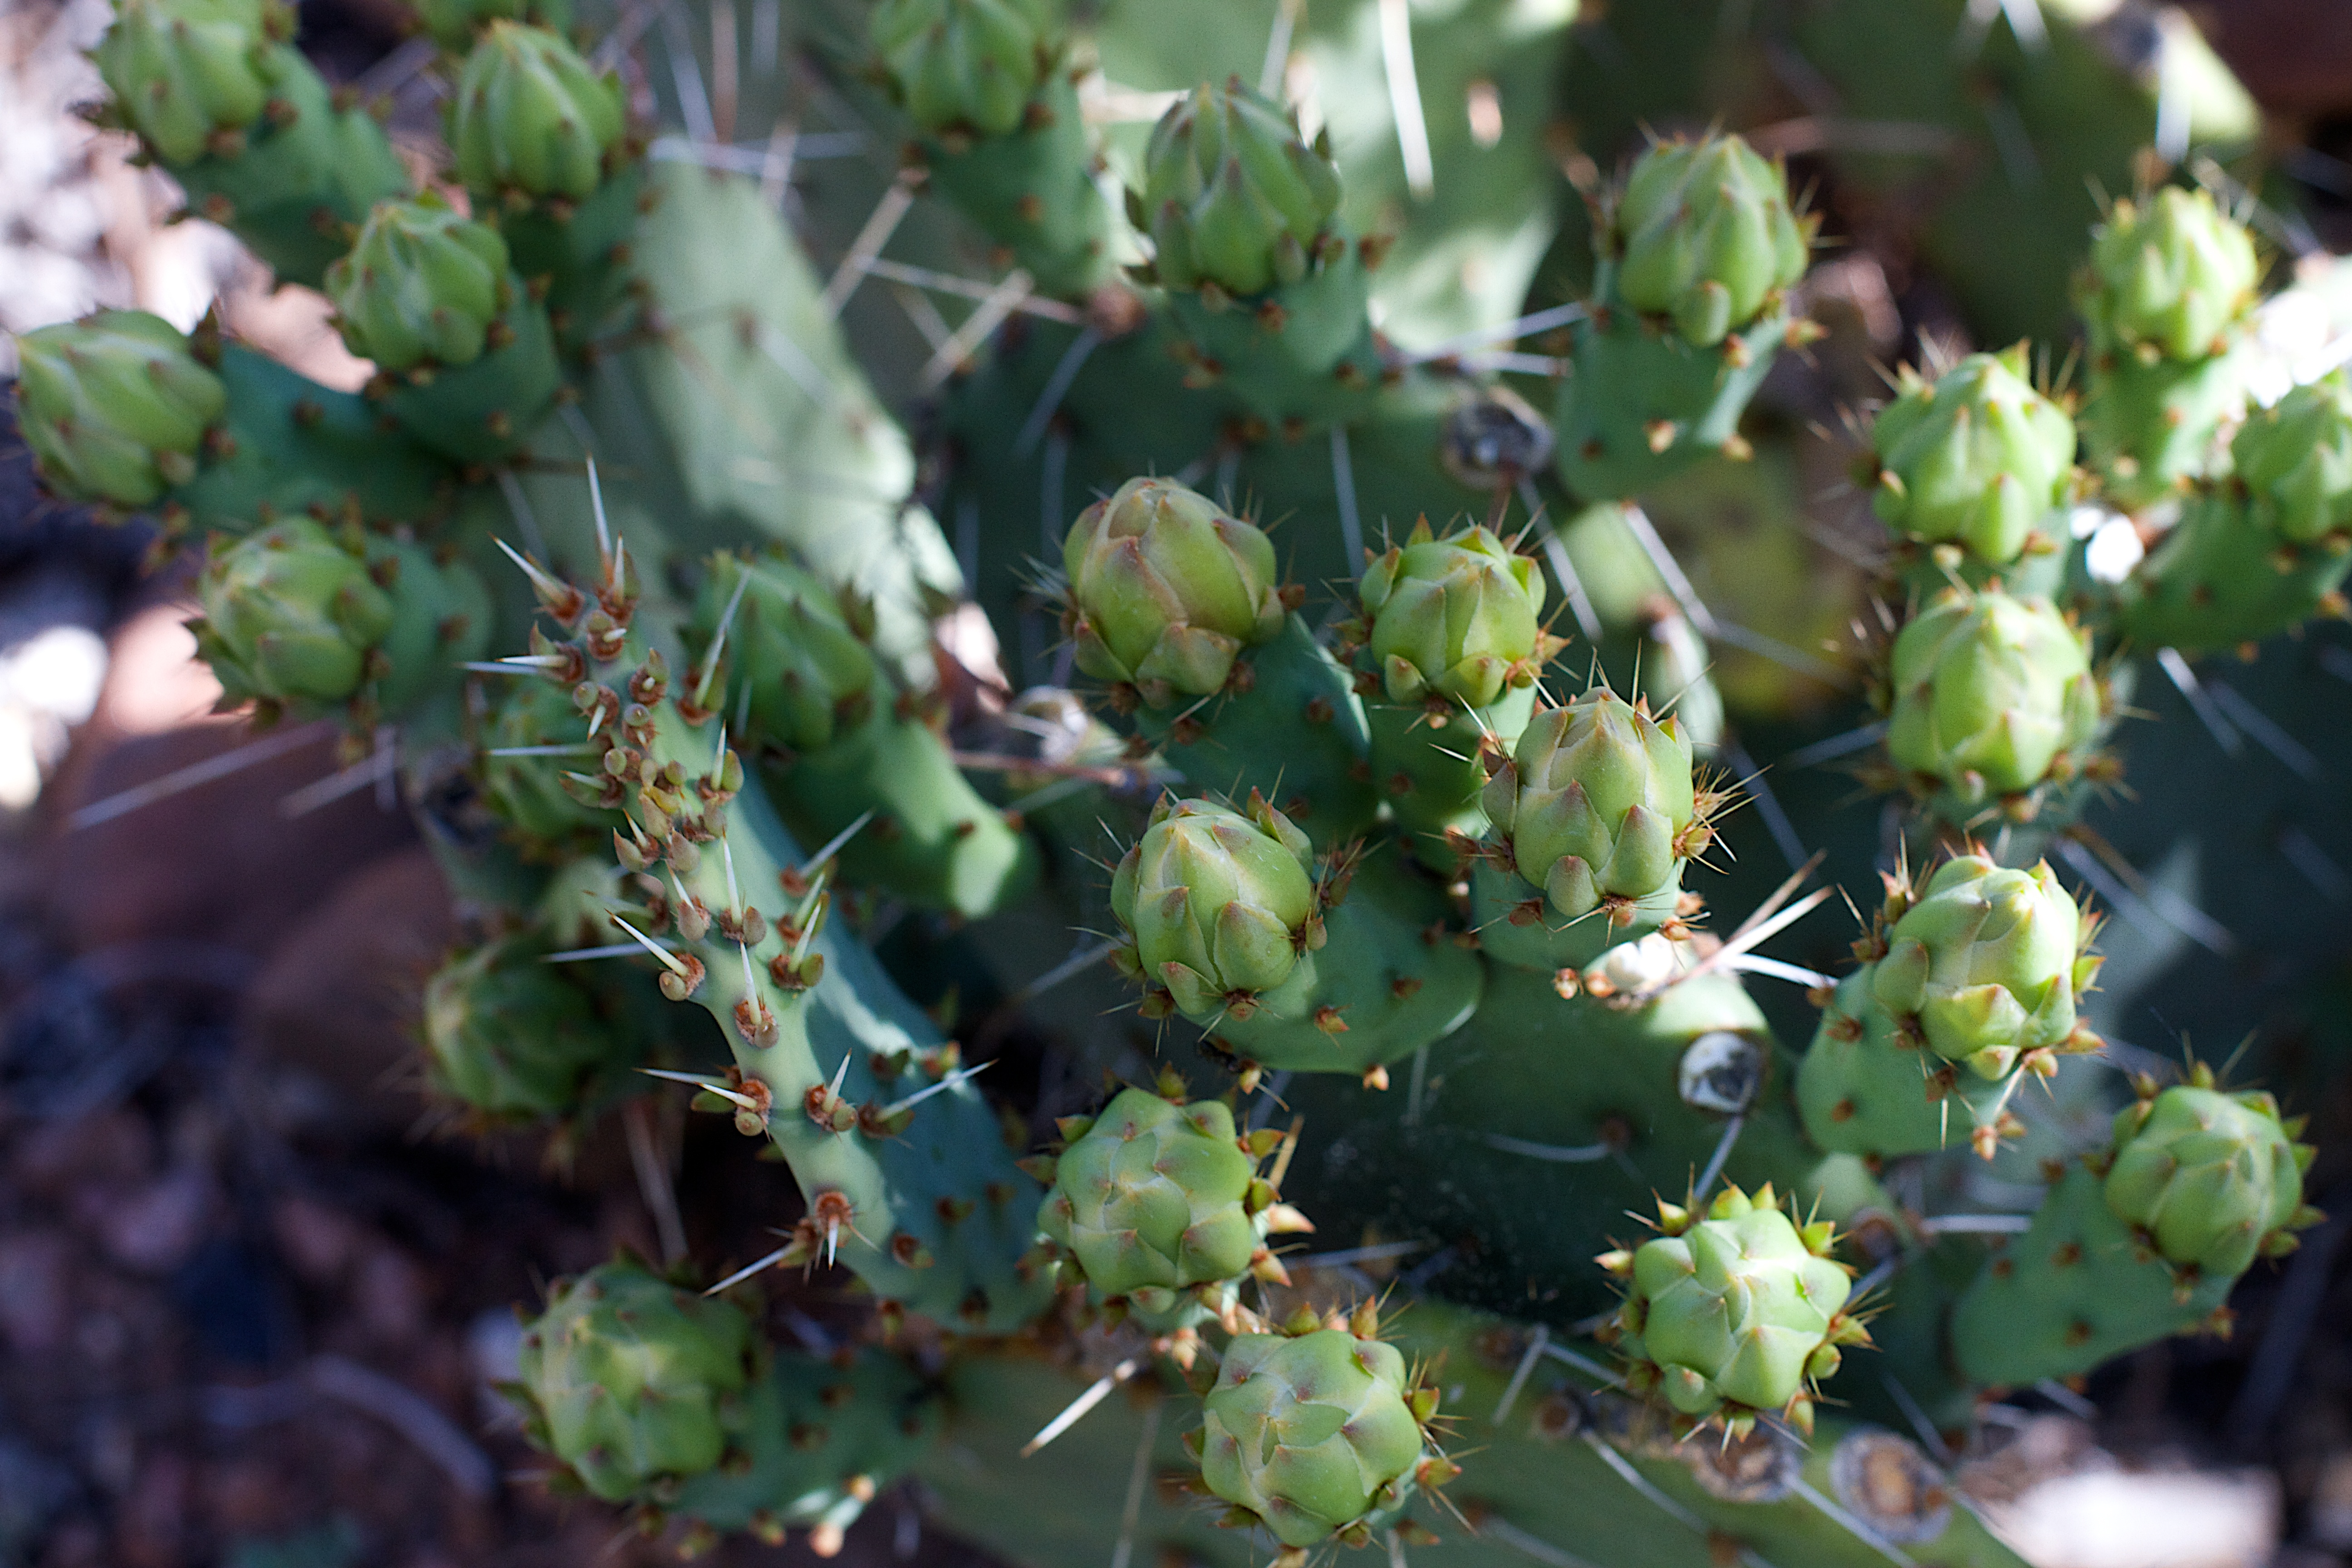
cactus, plant, flower, food, produce, botany, flora, shrub, flowering plant, prickly pear, land plant, thorns spines and prickles, nopal, barbary fig, eastern prickly pear